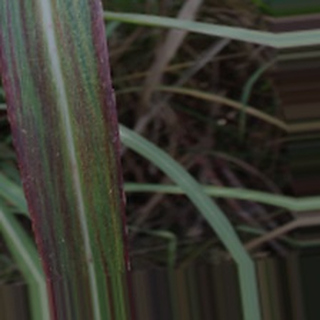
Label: sugarcane_bacterial_blight